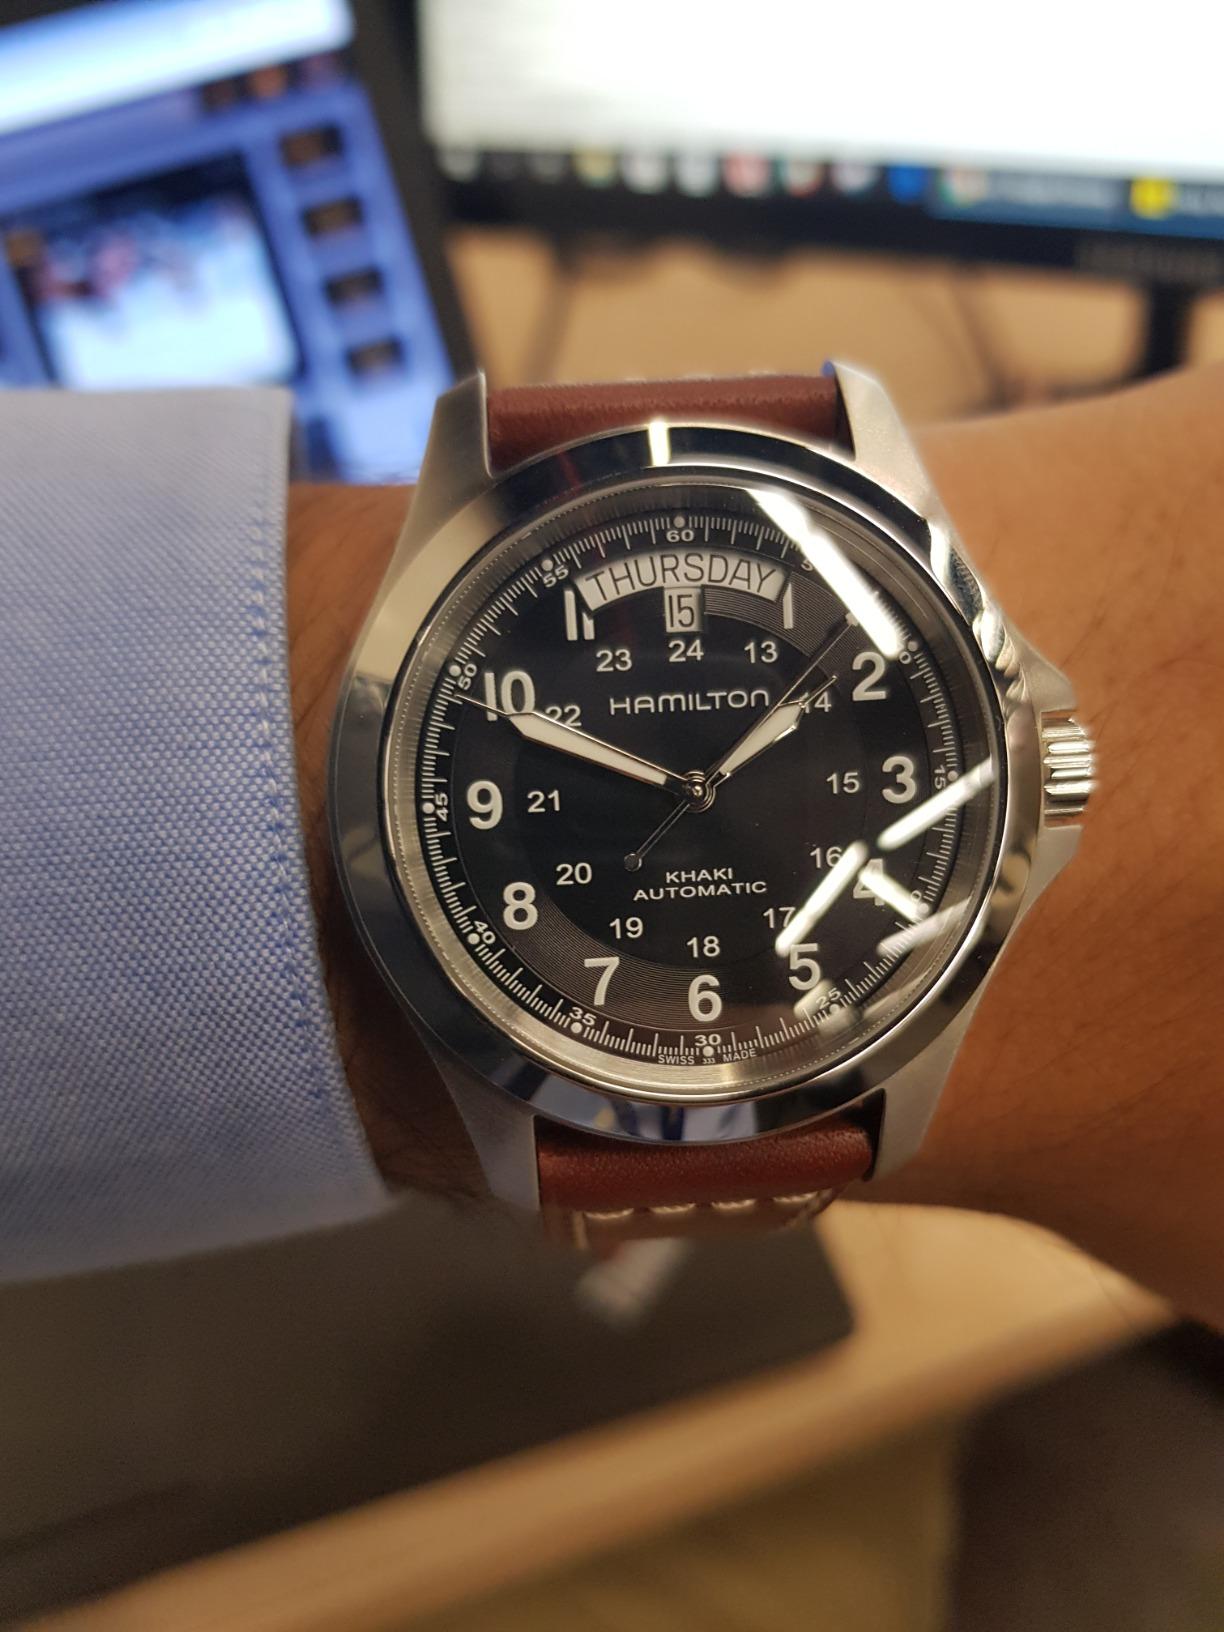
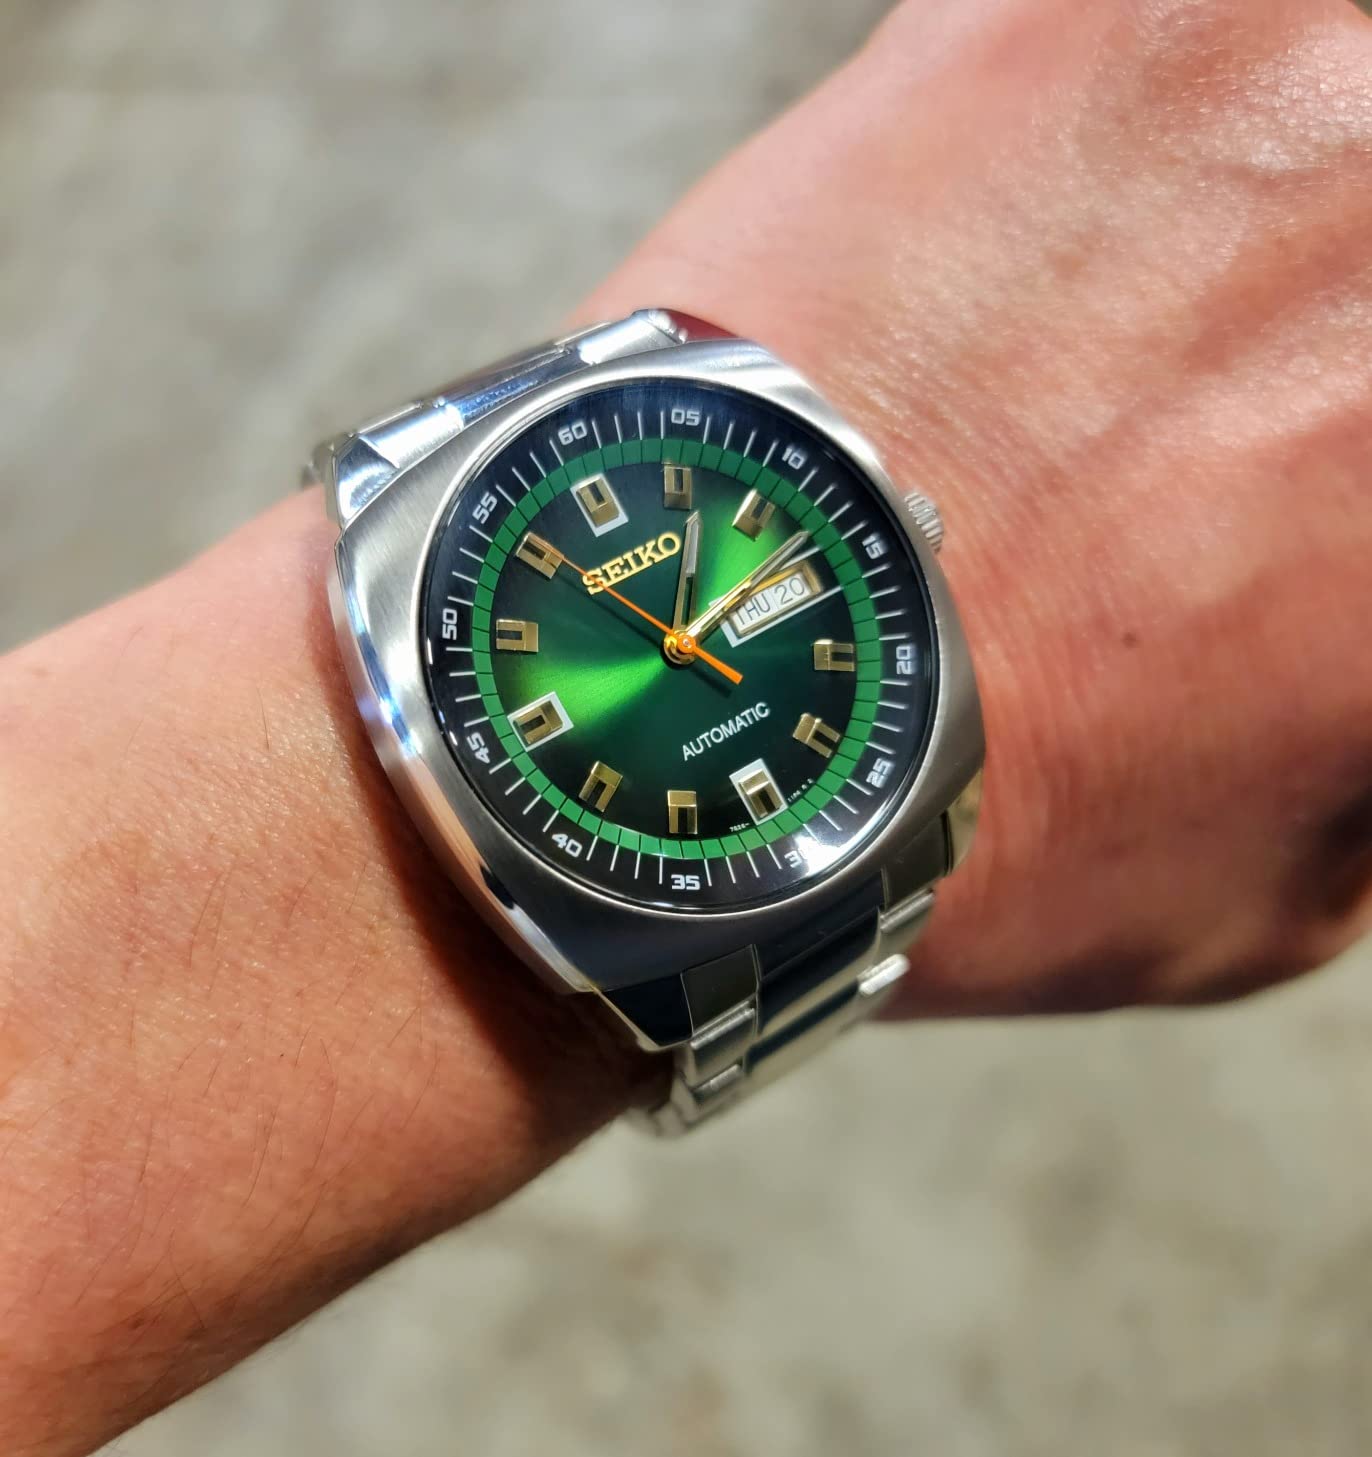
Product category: accessories_watch
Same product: no